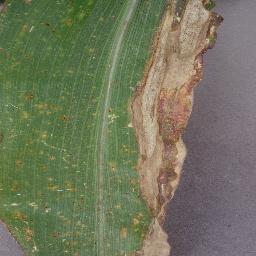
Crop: corn
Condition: (maize)_northern_blight